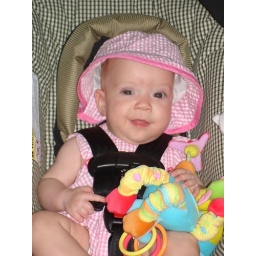
Caroline in her cute hat too!